Holnicote Estate

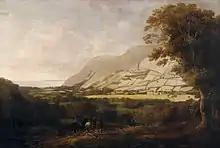
Holnicote House in 1785, as rebuilt after the fire of 1779, viewed from the south-west. In the foreground is Sir Thomas Dyke Acland, 9th Baronet, with staghounds. Oil painting, 1785, by Francis Towne, in the National Trust collection at Killerton House.

Elizabeth Dyke married Sir Thomas Dyke Acland, 7th Baronet (1722–1785) of Killerton in Devon and Petherton Park in Somerset in 1745. A prominent member of the West Country gentry, Acland was a famous staghunter who used his wife's Exmoor estates of Holnicote and Pixton as his hunting seats. He built kennels for the North Devon Staghounds and kept his own pack of dogs. He became forester or ranger of Exmoor under grant from the Crown, a title for the king's chief officer of the royal forest. According to the Victorian author, Charles Palk Collyns, he "hunted the country in almost princely style. Respected and beloved by all the countryside, he was solicited at the same time to allow himself to be returned as member of Parliament for the counties of Devon and Somerset. He preferred, however, the duties and pleasures of life in the country, where he bore without abuse the grand old name of gentleman". Although he had three of his own kennels, he had a further method of keeping hounds at Holnicote, Jury and Highercombe, whereby he made the keeping of one hound a term a stipulation of many of the tenancies he granted. In his manor of Bossington (near Holnicote) alone an estate survey of 1746–1747 lists twelve tenements let, either by Acland or Dyke, with the requirement to keep a hound.